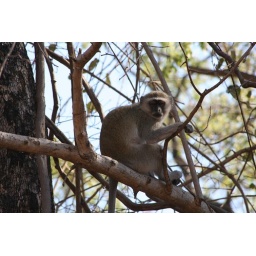
monkey in tree (1)